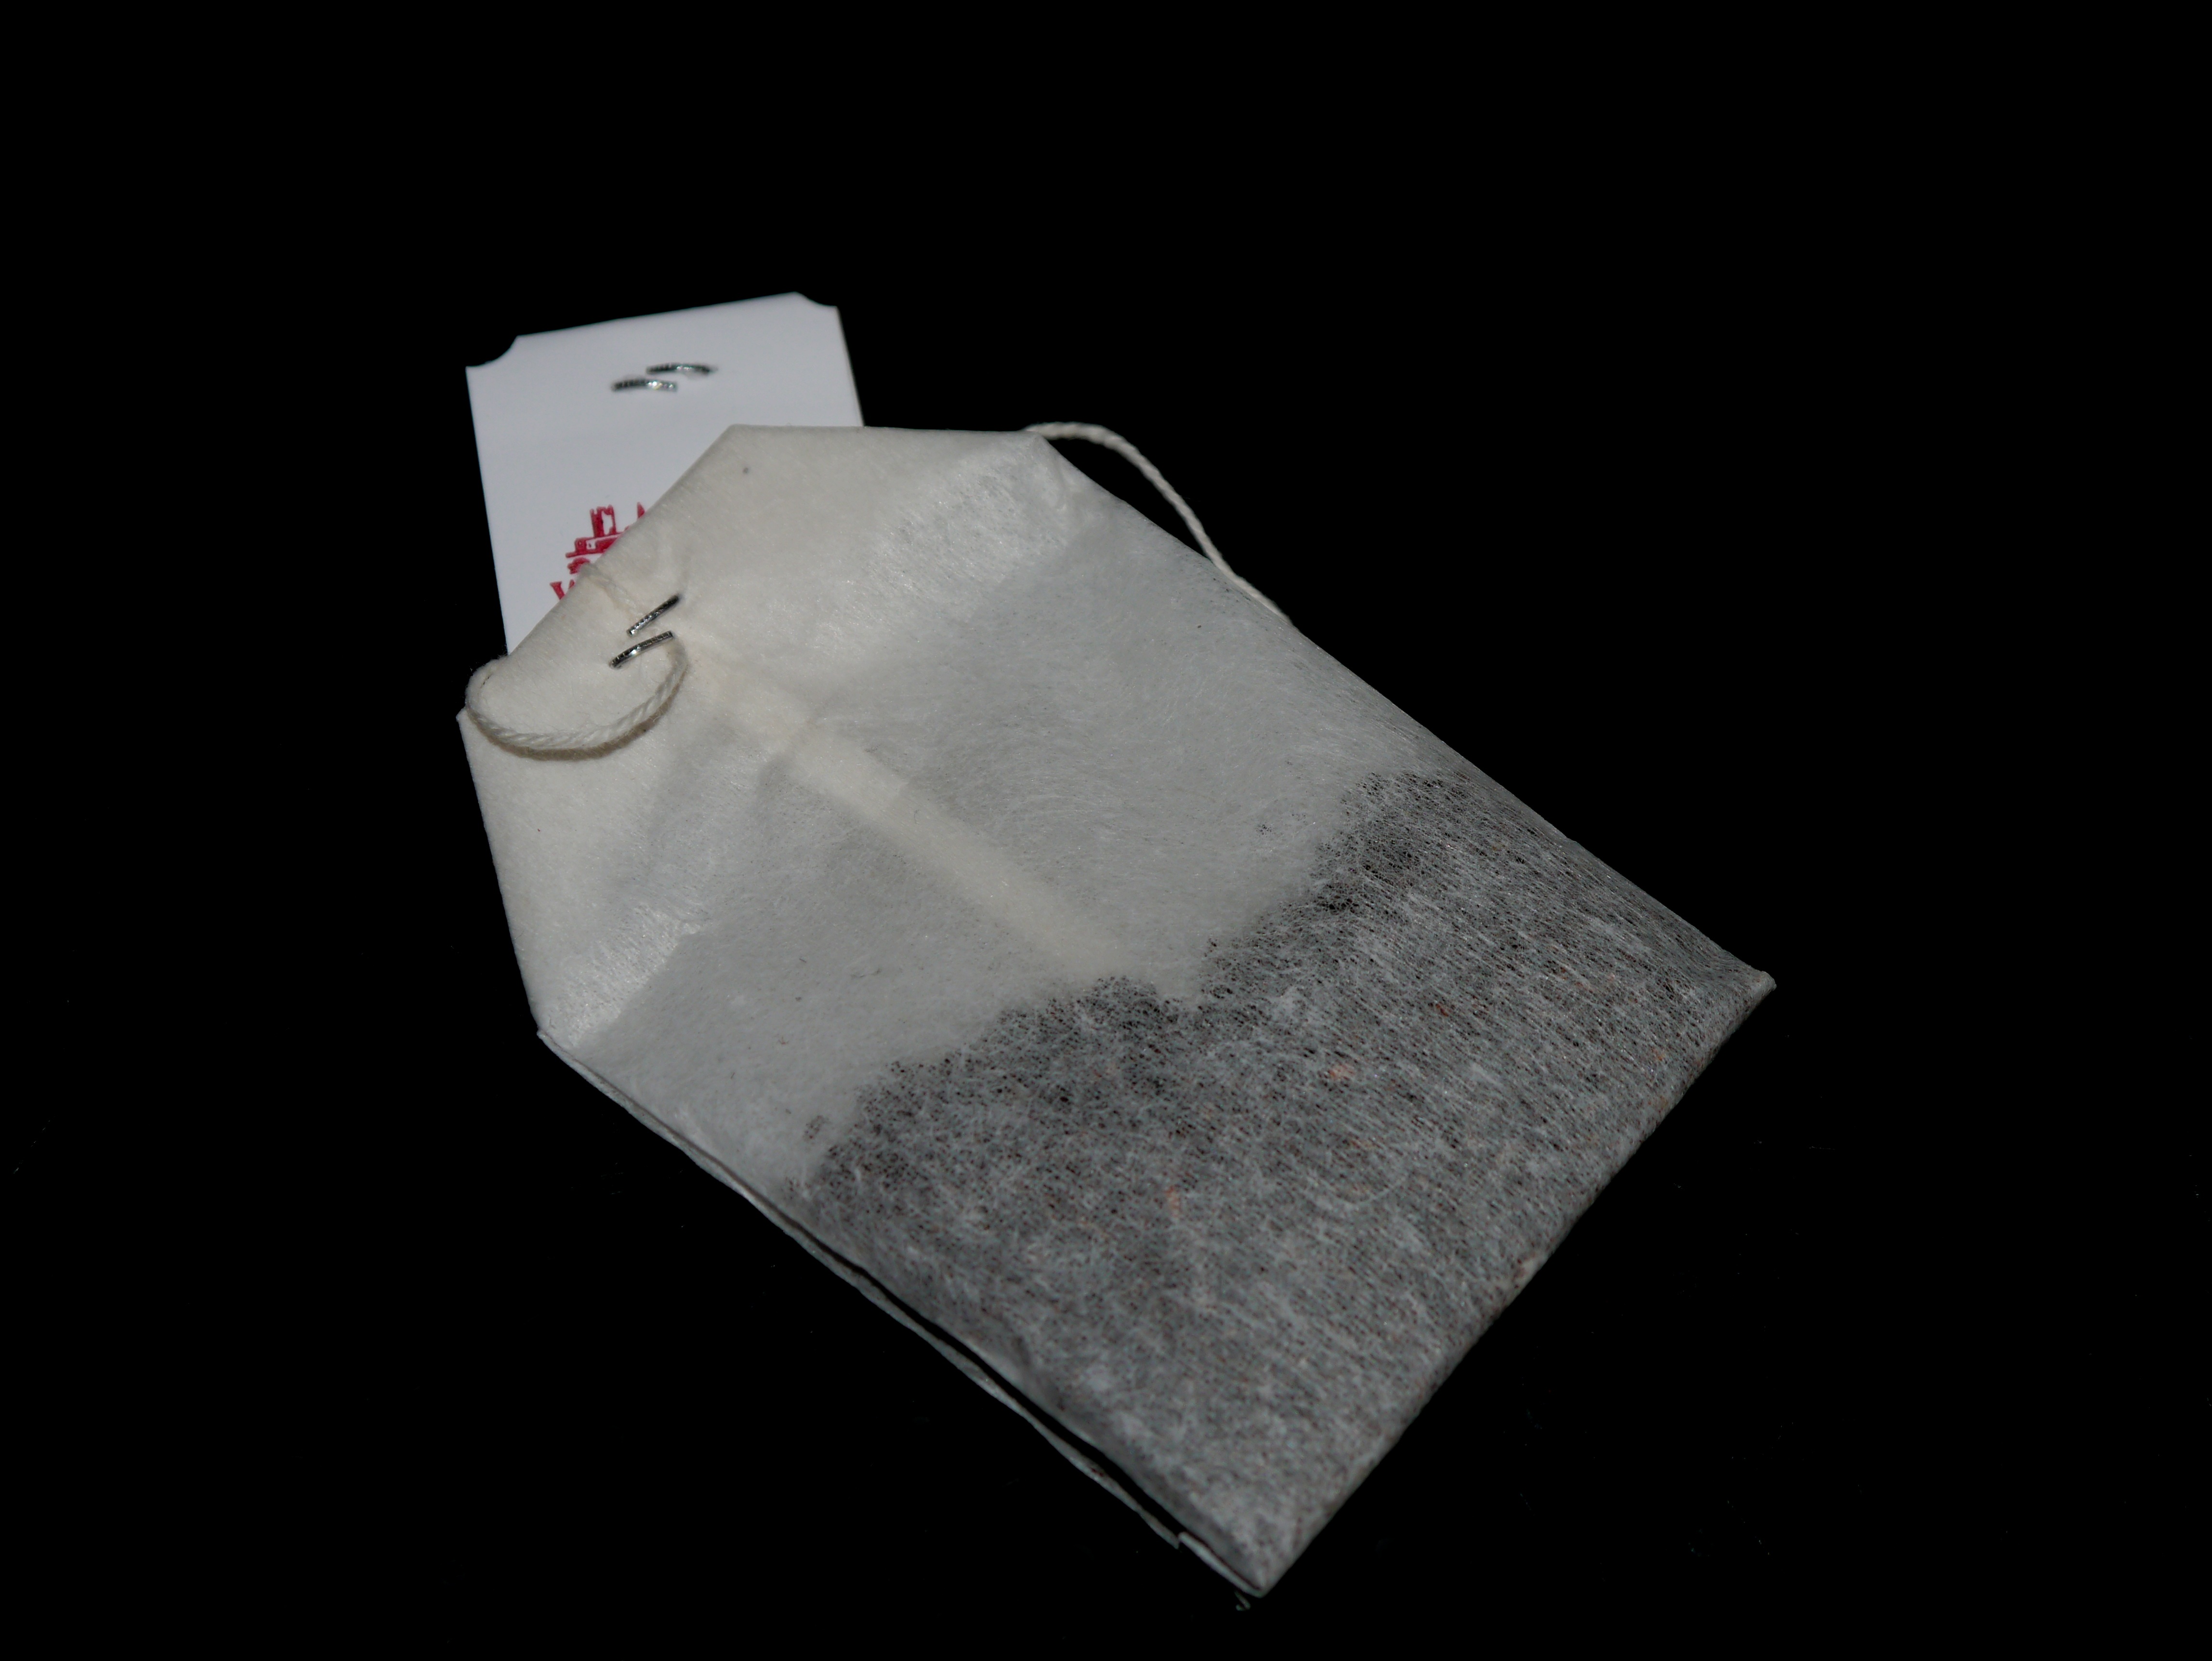
white, paper, material, textile, tee, tea bags